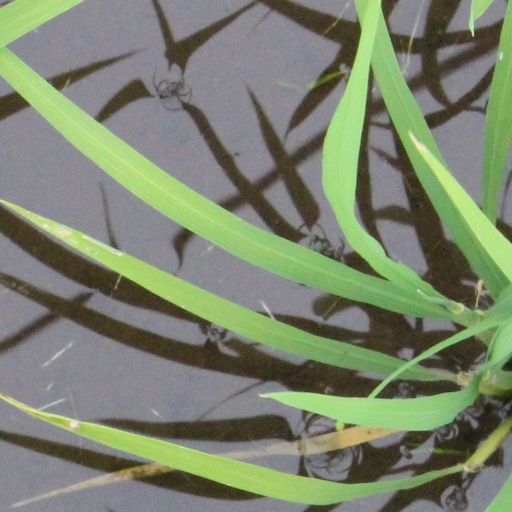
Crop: rice